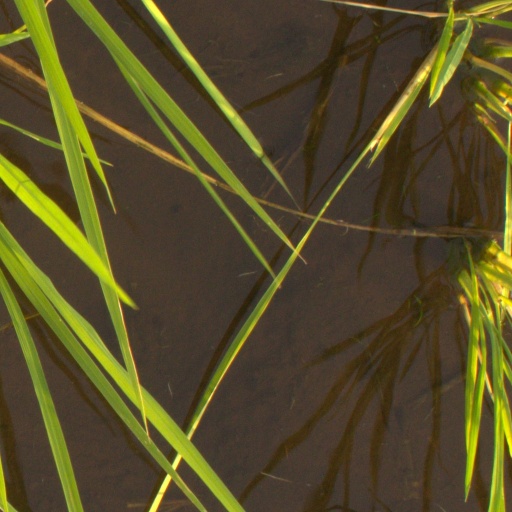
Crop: rice